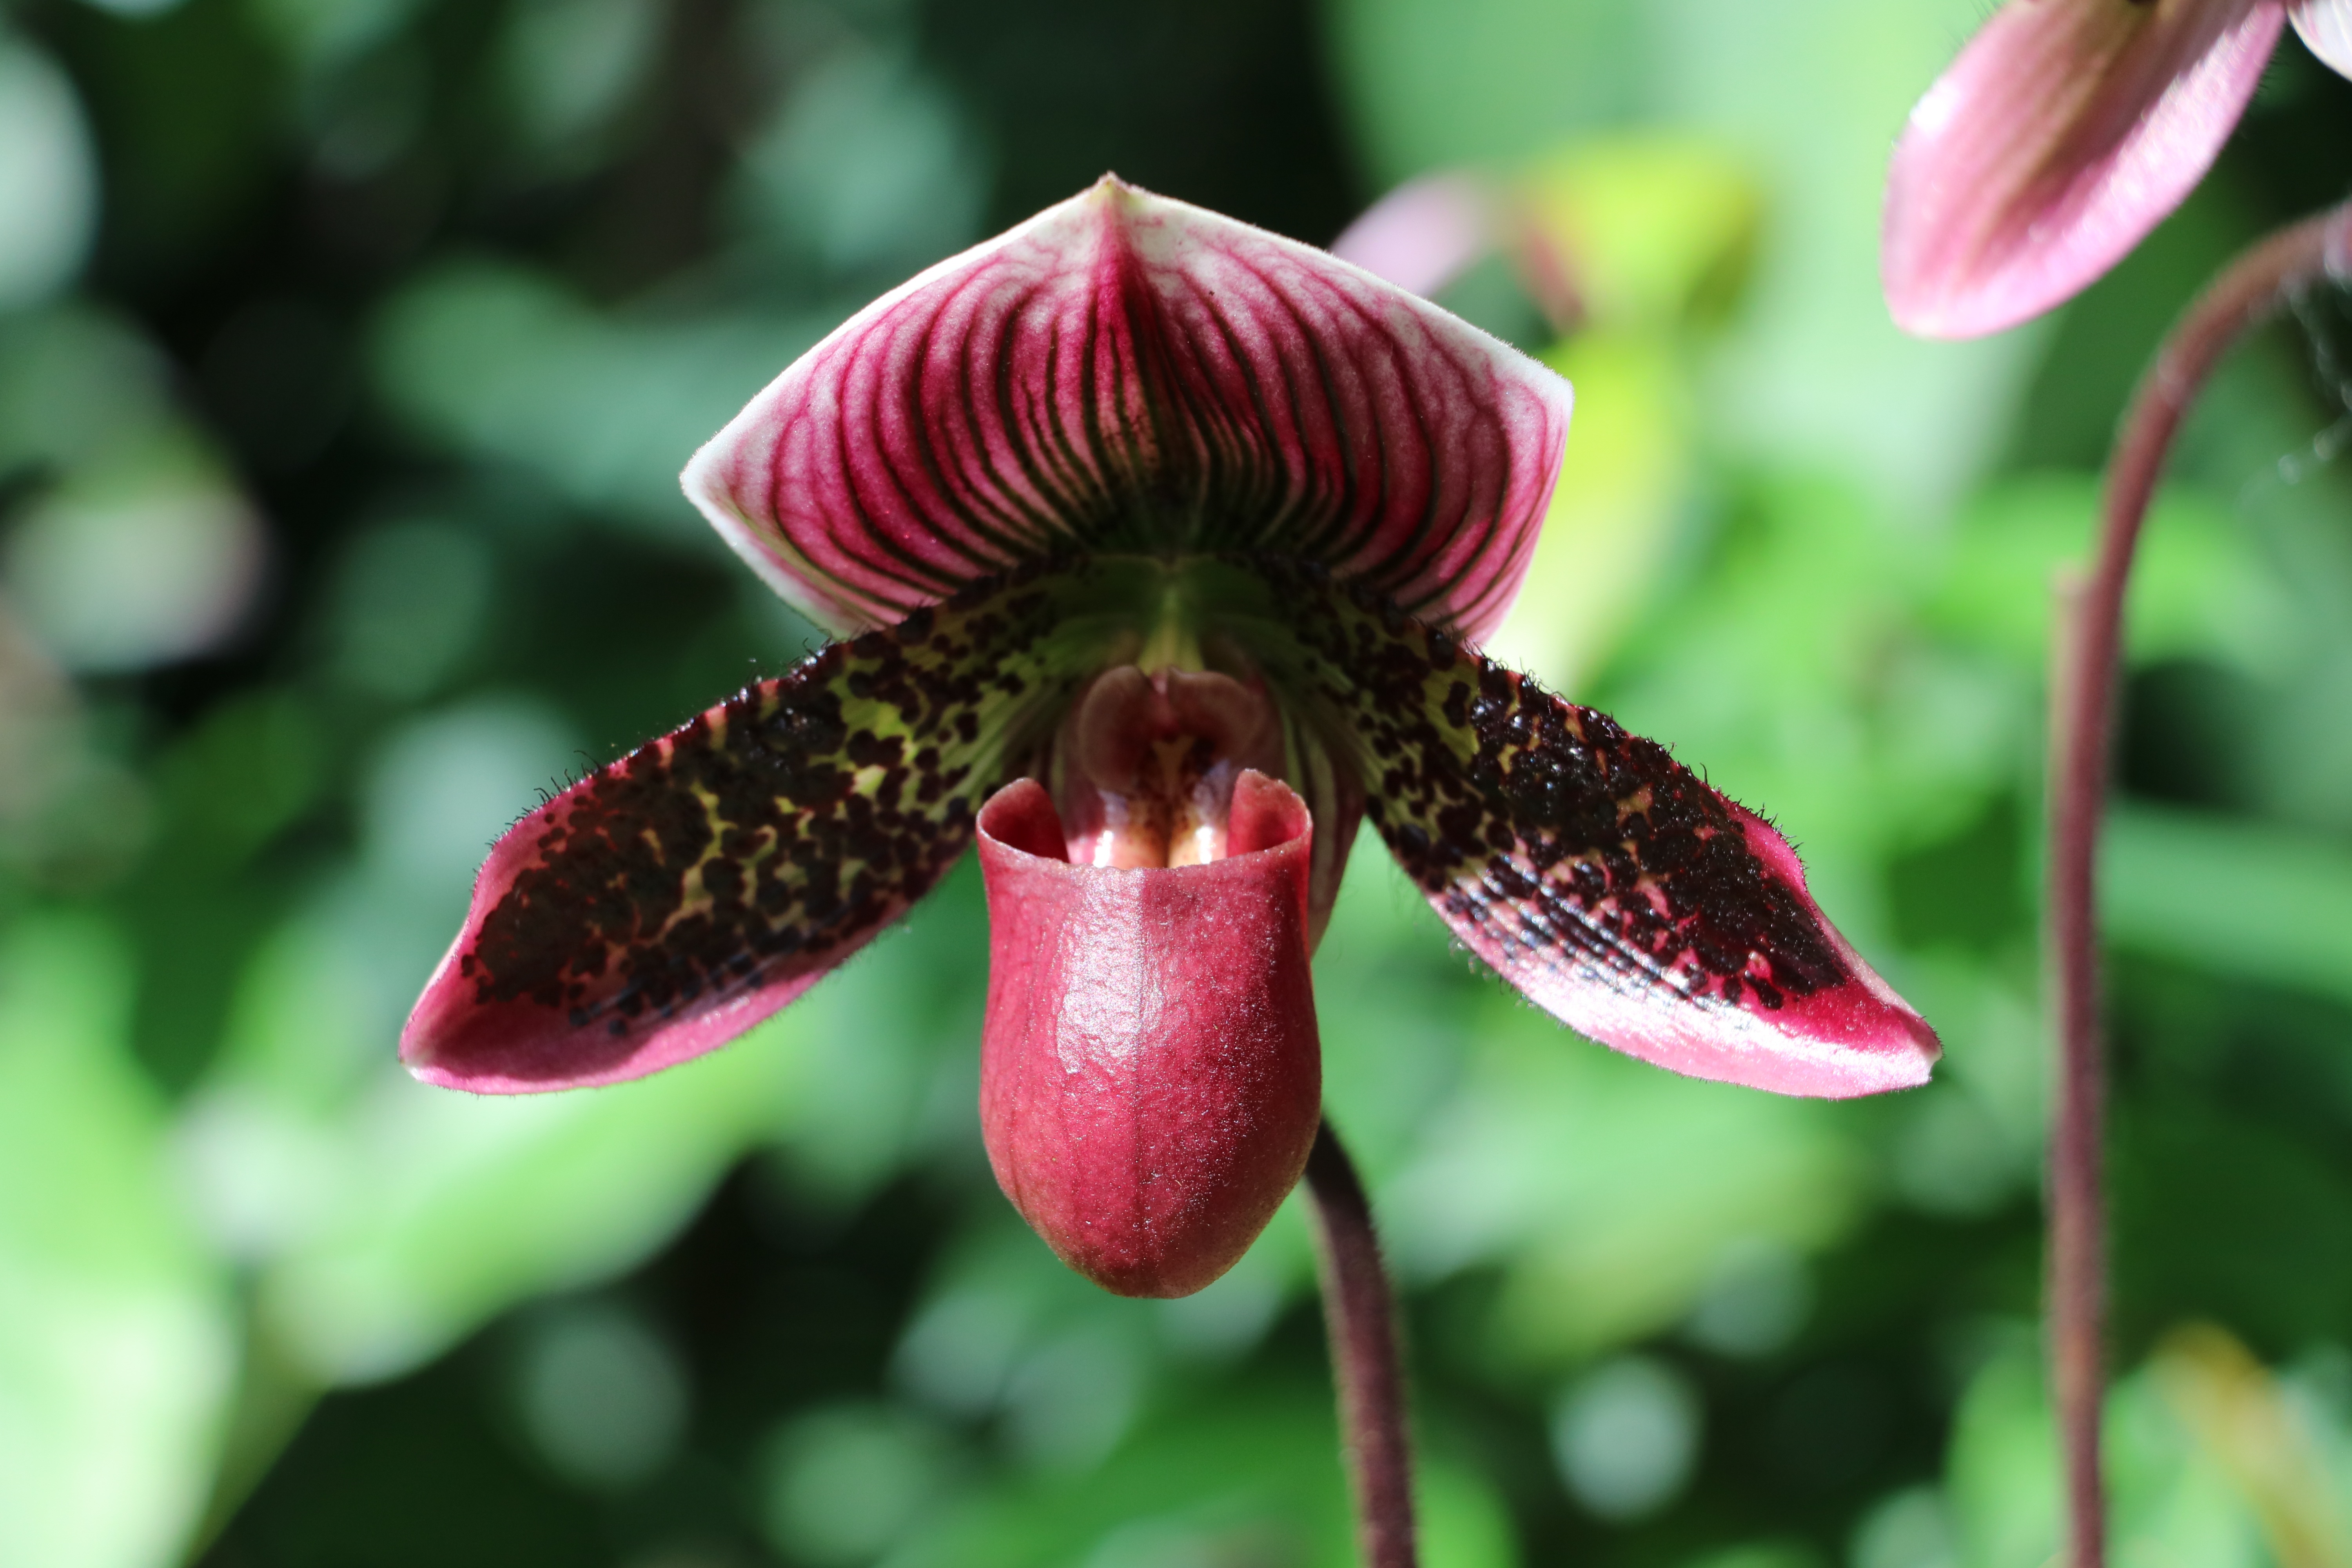
nature, plant, photography, leaf, flower, petal, red, botany, garden, flora, orchid, wildflower, close up, cypripedium, macro photography, flowering plant, orquidea, exotic plant, plant stem, land plant